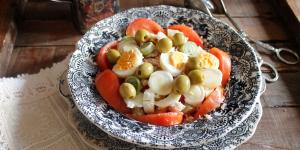
ensalada campera de la abuela